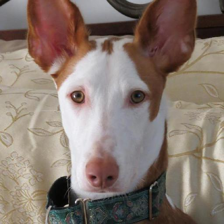
Label: animals